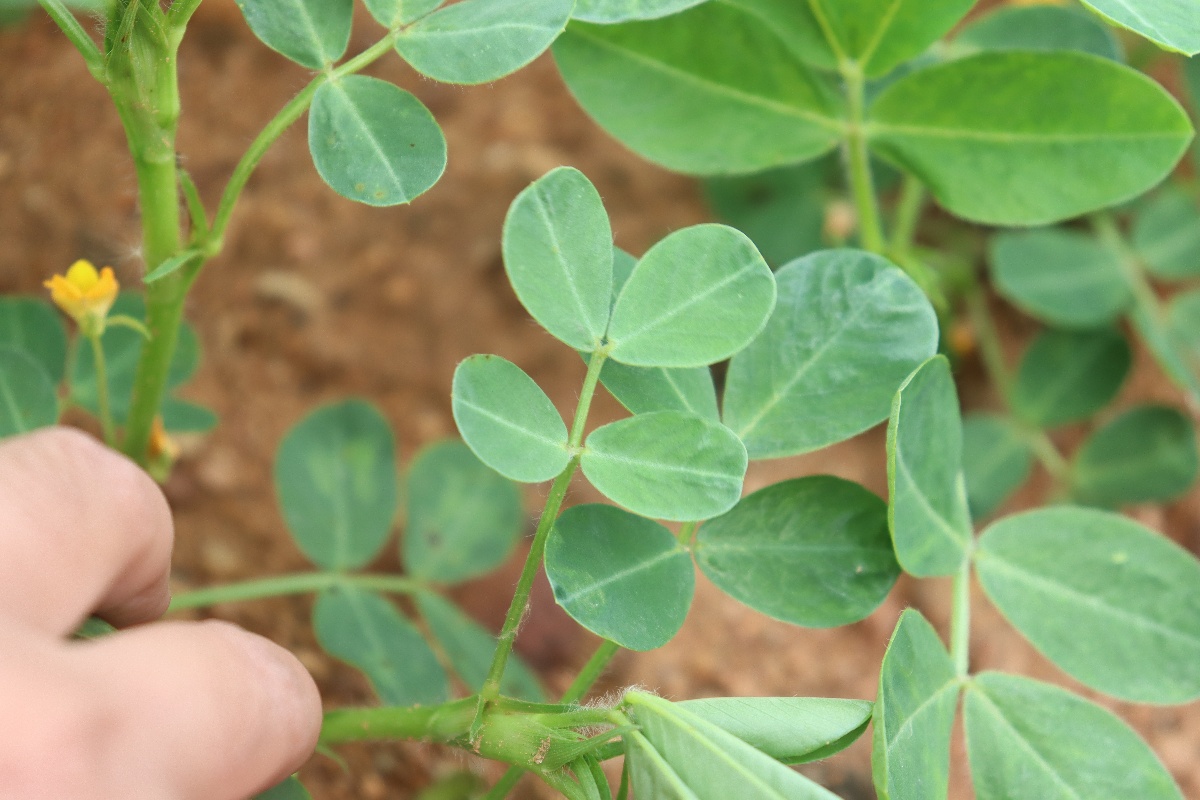
Label: healthy leaf